The Gay Deceiver

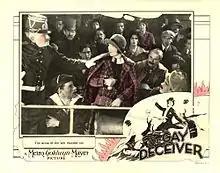
Lobby card for the film

The Gay Deceiver is a 1926 American silent romantic drama film directed by John M. Stahl. The film stars Lew Cody and Carmel Myers.